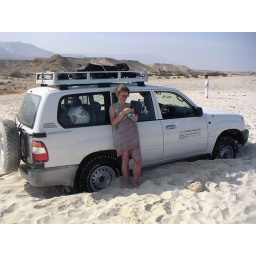
Stuck in white sand beach